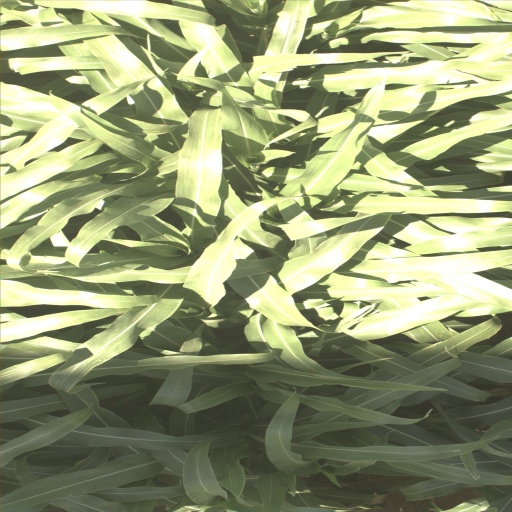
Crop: sorghum